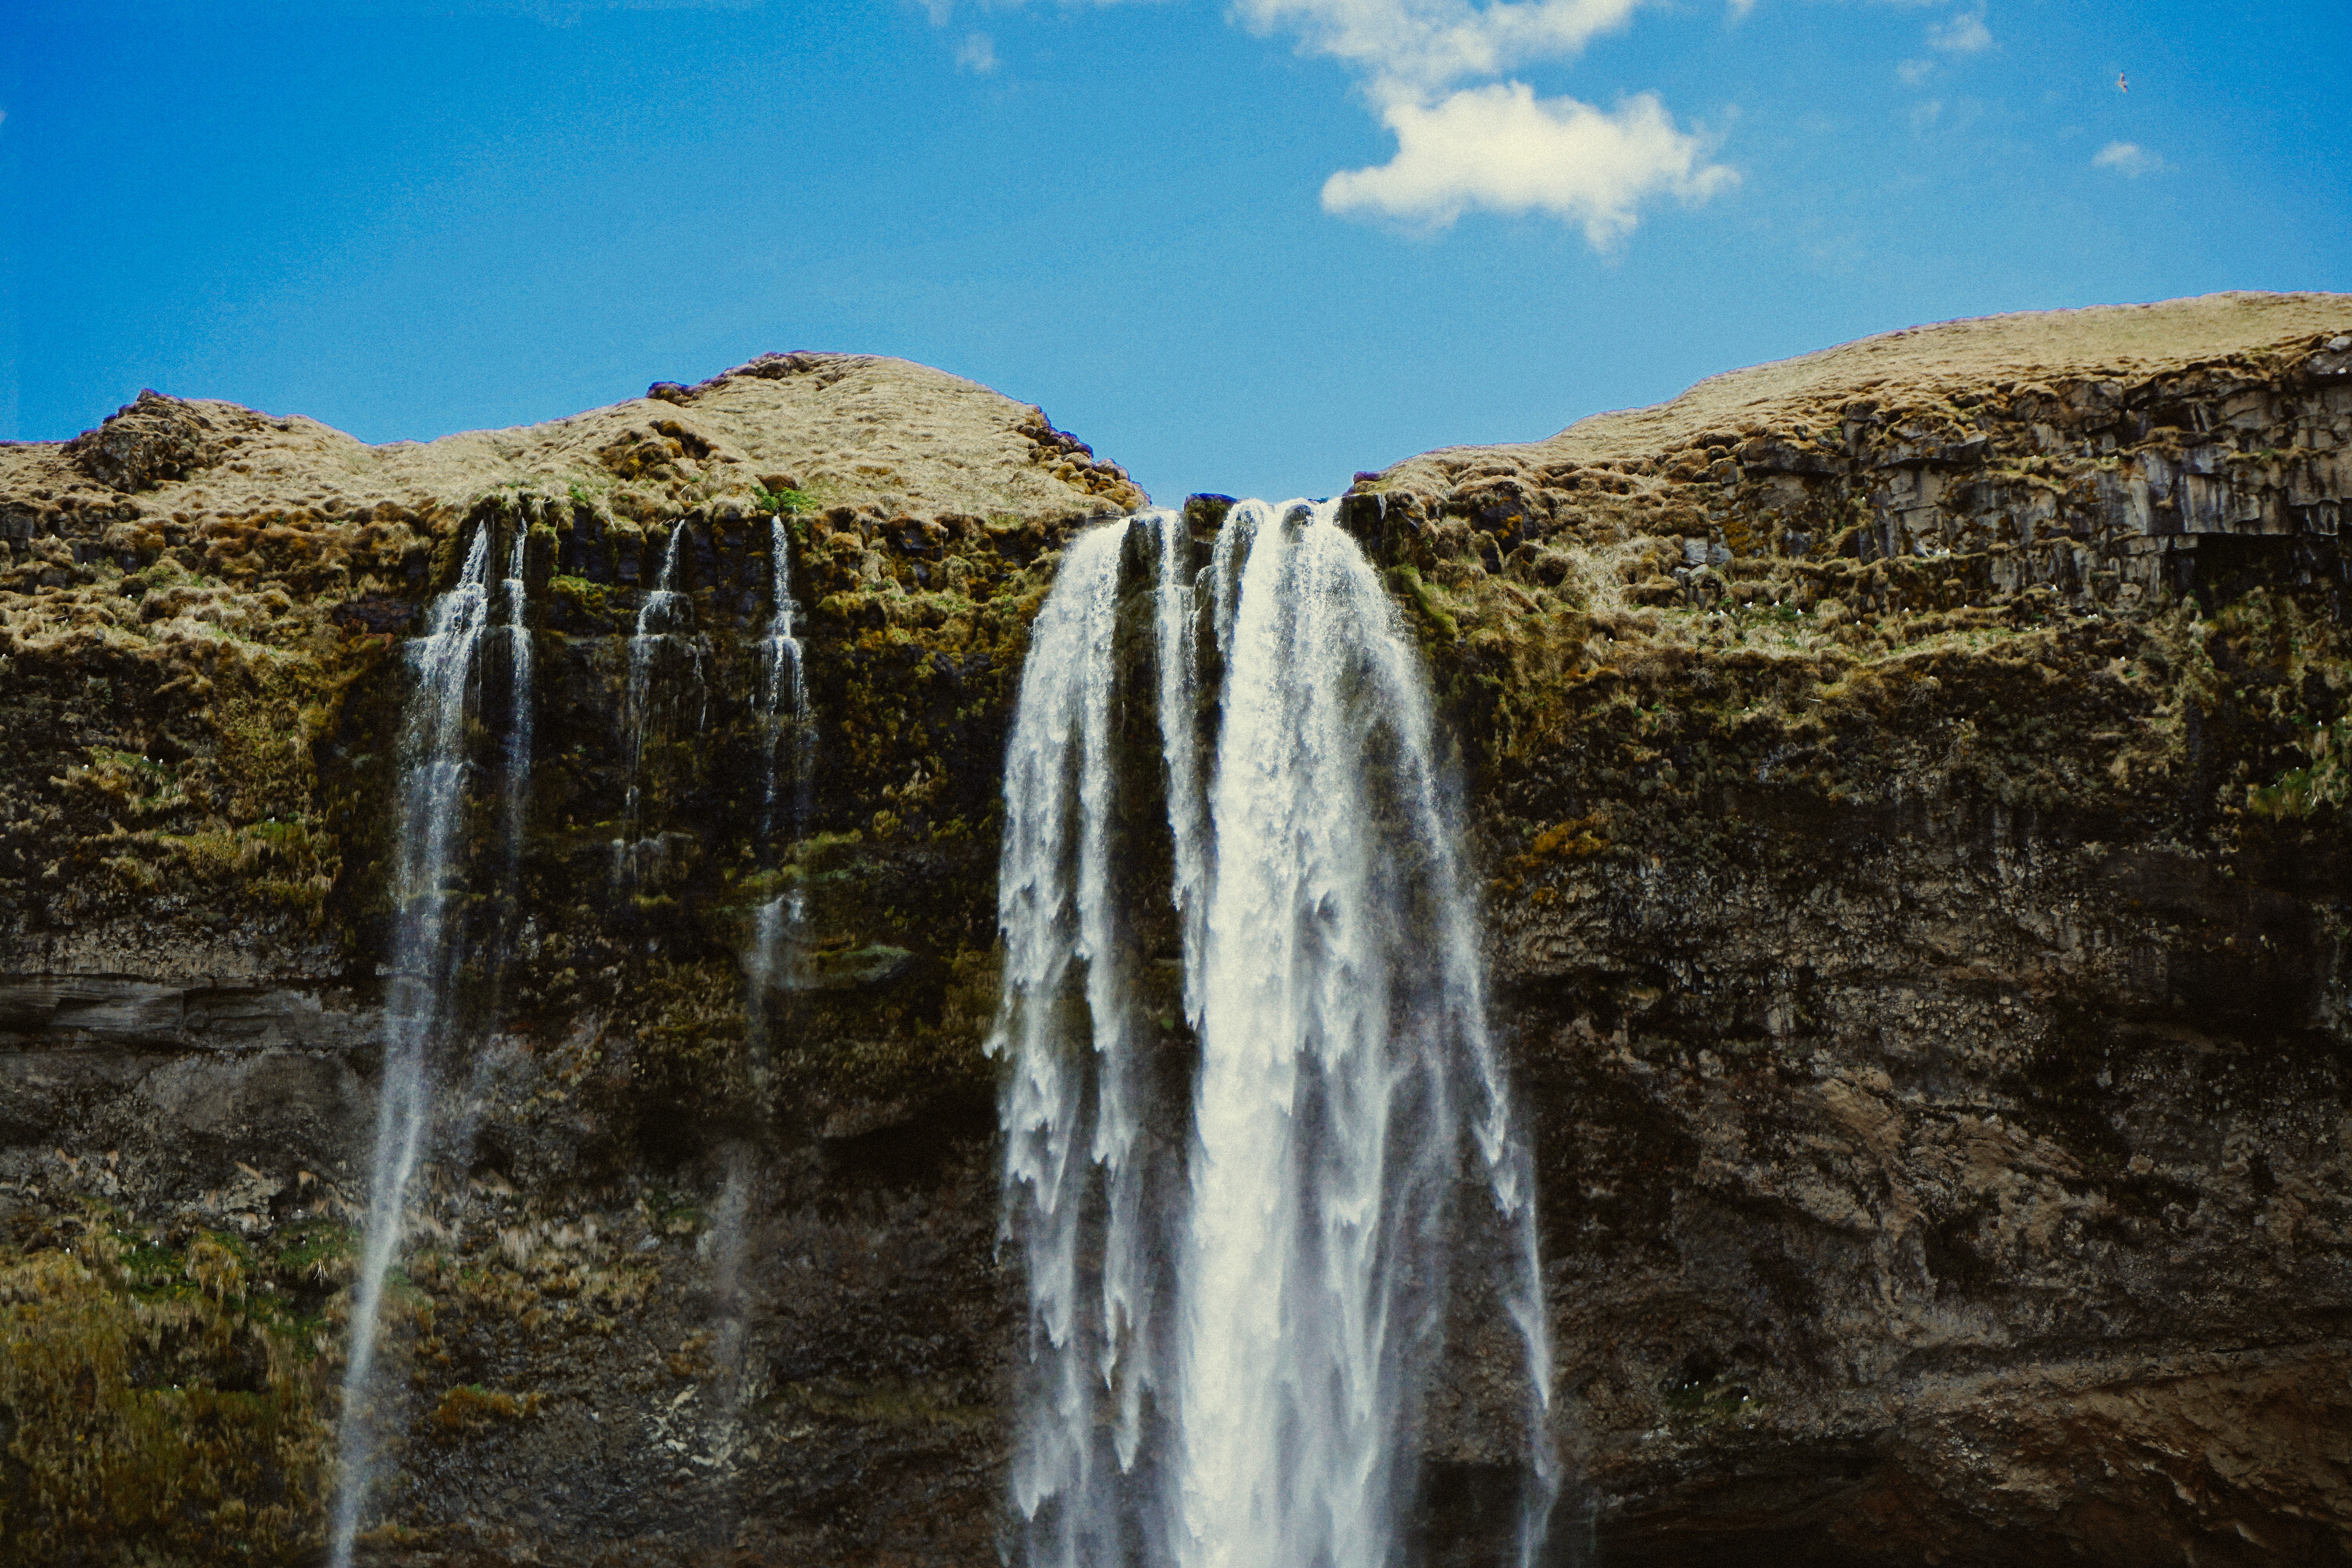
landscape, water, rock, waterfall, cloud, formation, cliff, iceland, terrain, body of water, water feature, mossy